Gillis Peeters the Elder

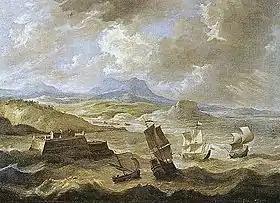
"Forte dos Reis Magos"

Gillis Peeters (1612 – 1653), was a Flemish painter, draughtsman and engraver who contributed to the development of marine art and landscape painting in Flanders.